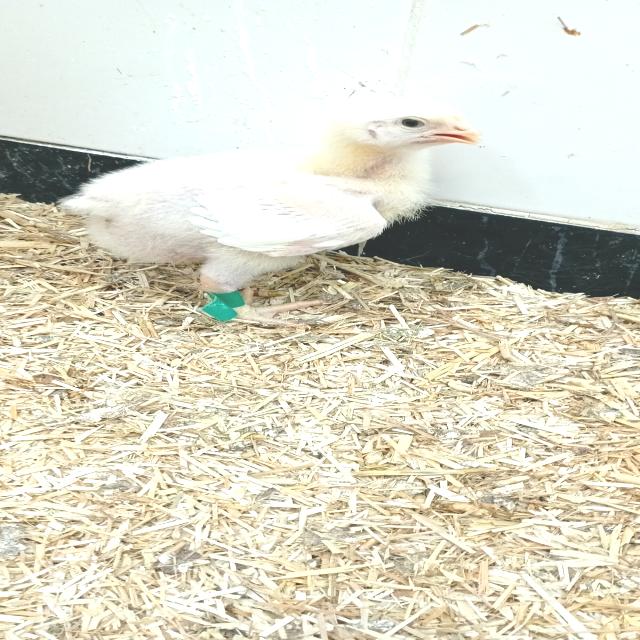
Weight: 423 g